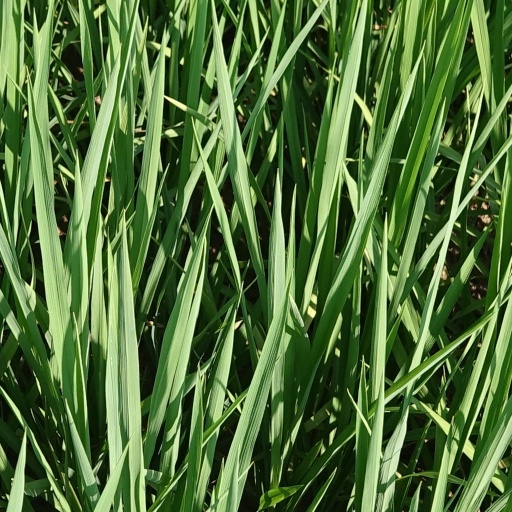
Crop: rice